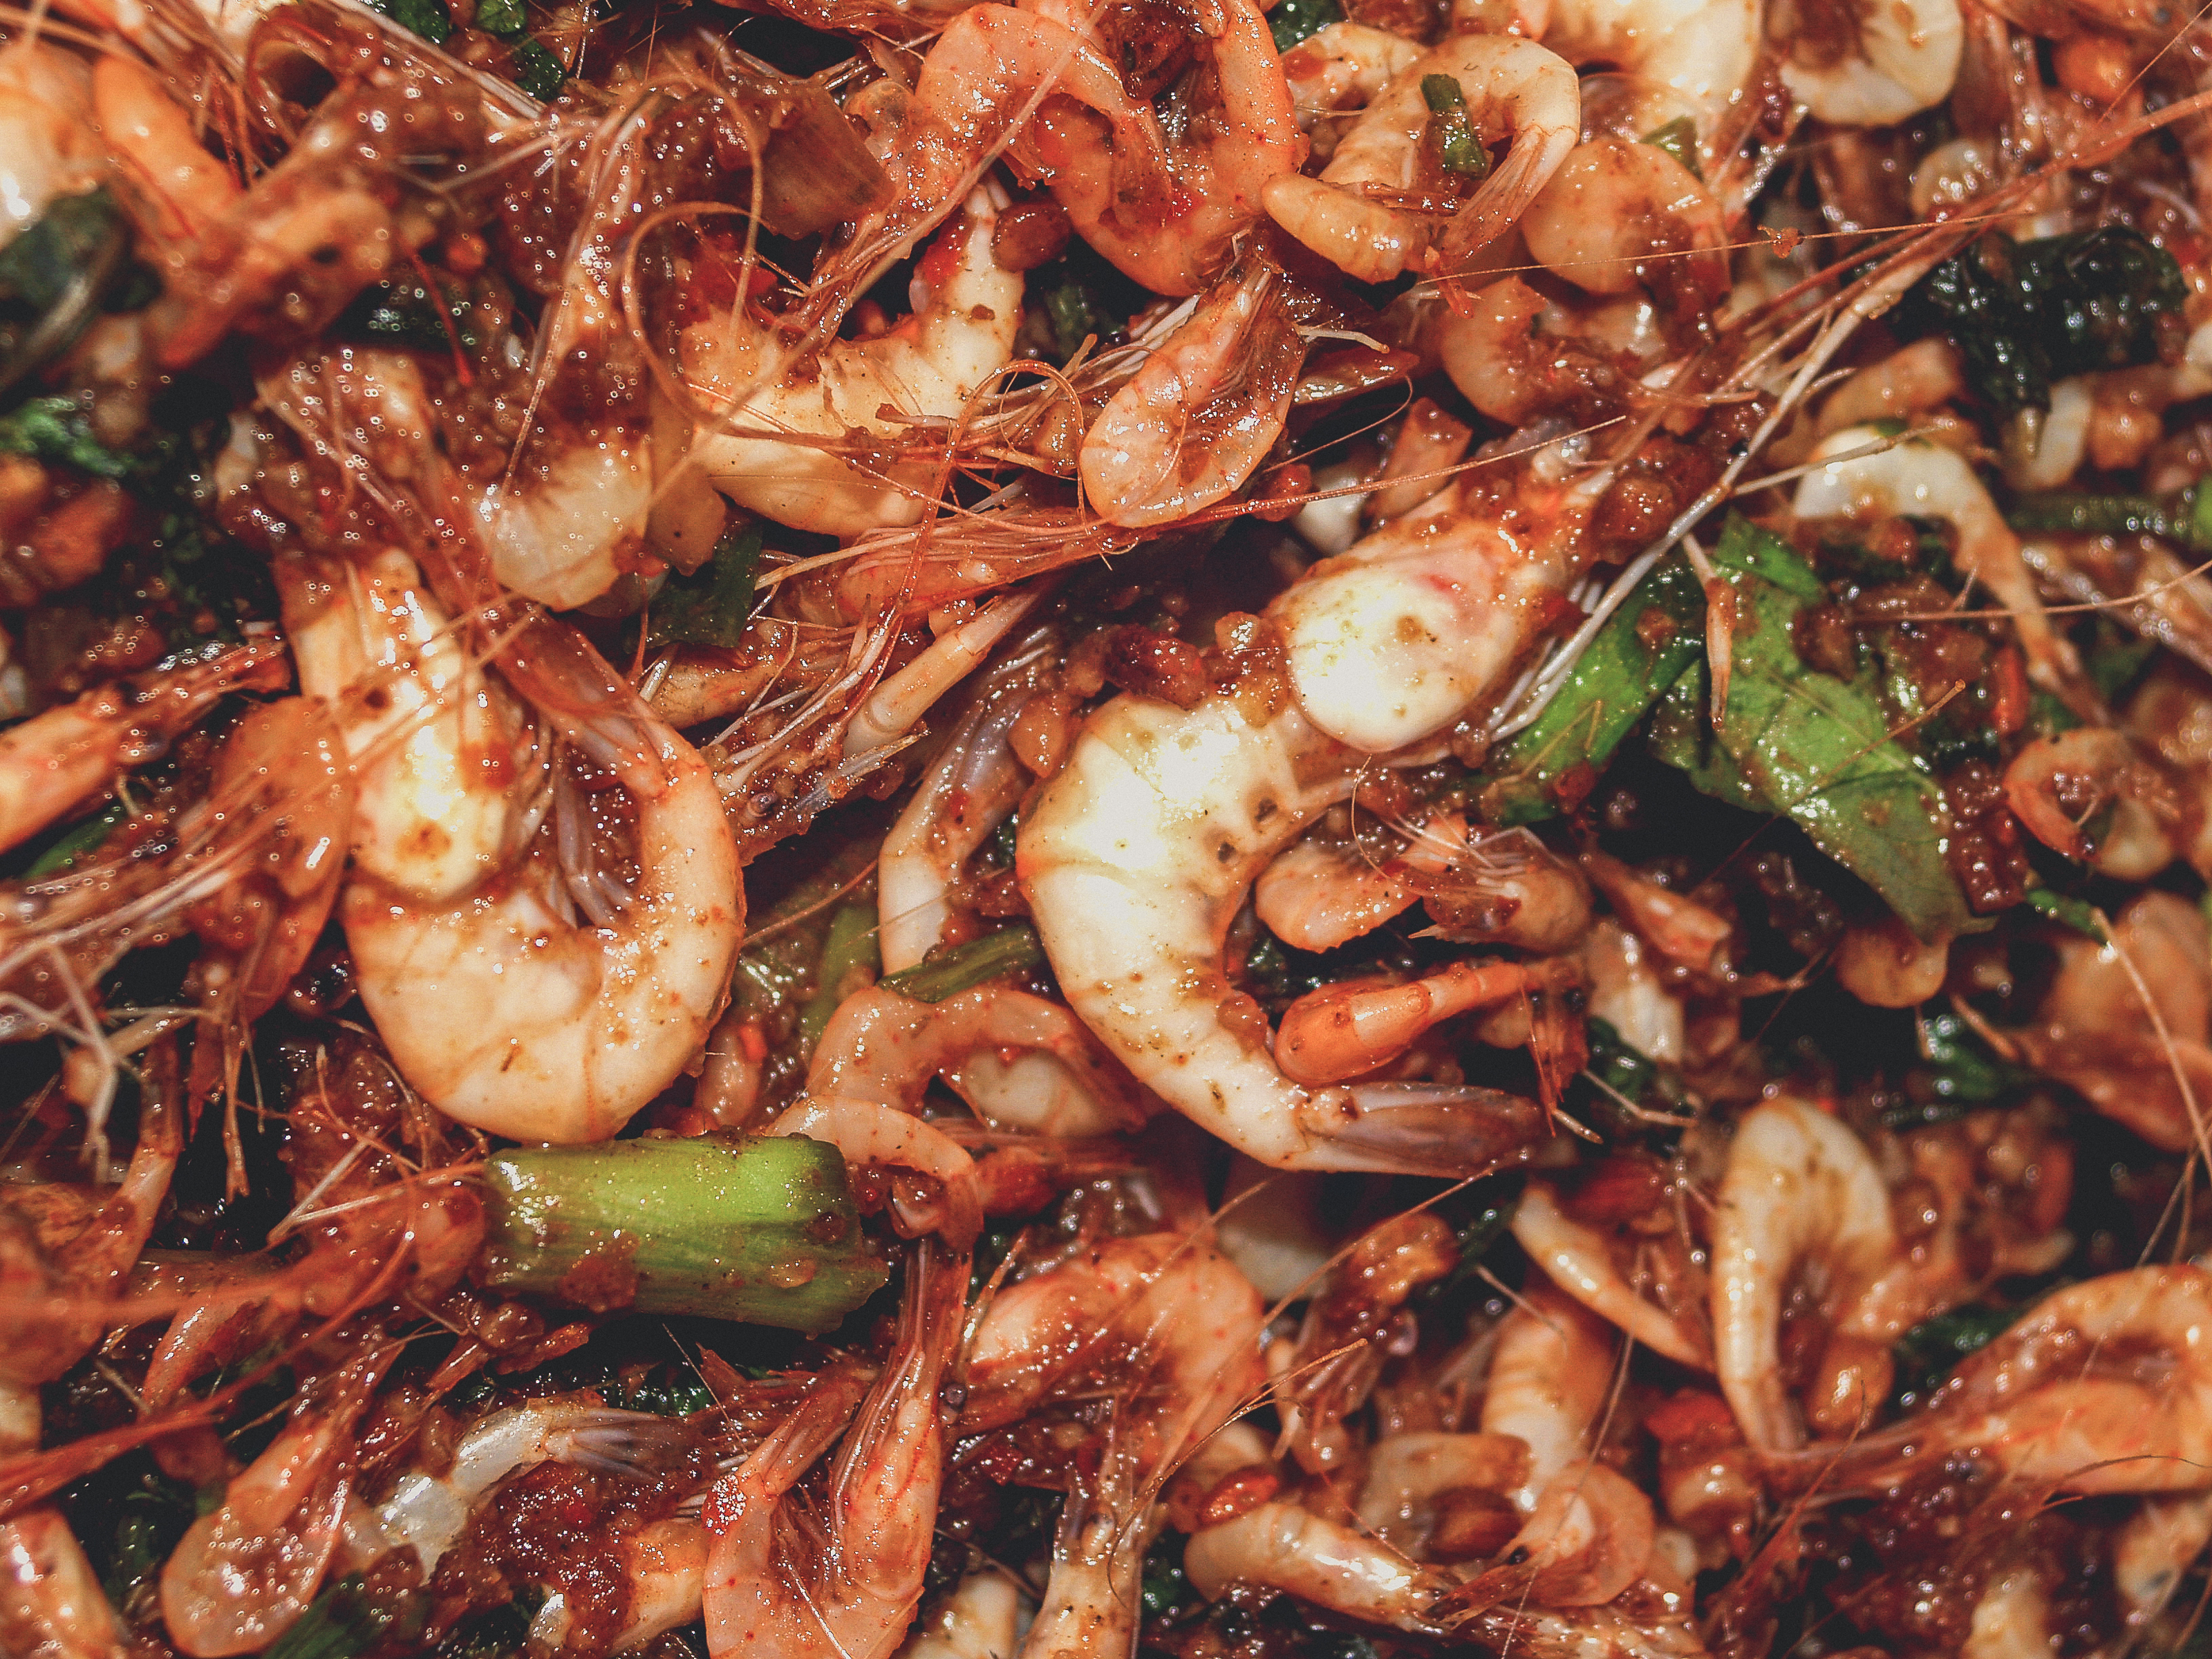
seafood, food, boiled, healthy, cooking, gourmet, cuisine, shellfish, dinner, cooked, prawn, shrimp, meal, dish, restaurant, diet, appetizer, background, delicious, eating, caridean shrimp, dendrobranchiata, ingredient, cajun food, scampi, char kway teow, produce, thai food, meat, dak galbi, side dish, seafood boil, recipe, Cacciucco